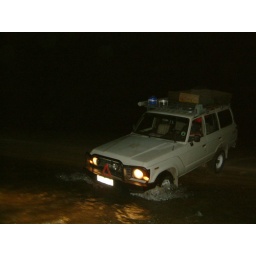
Driving on the beach crossing river, barra beach near the lighthouse South East Africa Mozambique